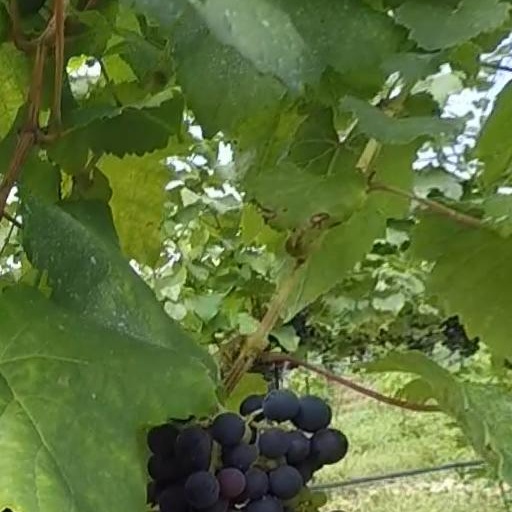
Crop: grape